Attilio Biseo

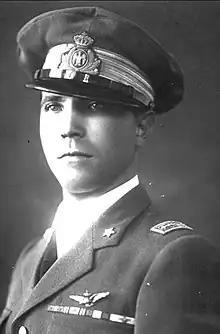

Attilio Biseo (Rome, 14 October 1901 – 7 July 1966) was an Italian aviator, powerboat racer, Air Force general during World War II, and the personal pilot of Benito Mussolini during the 1930s.